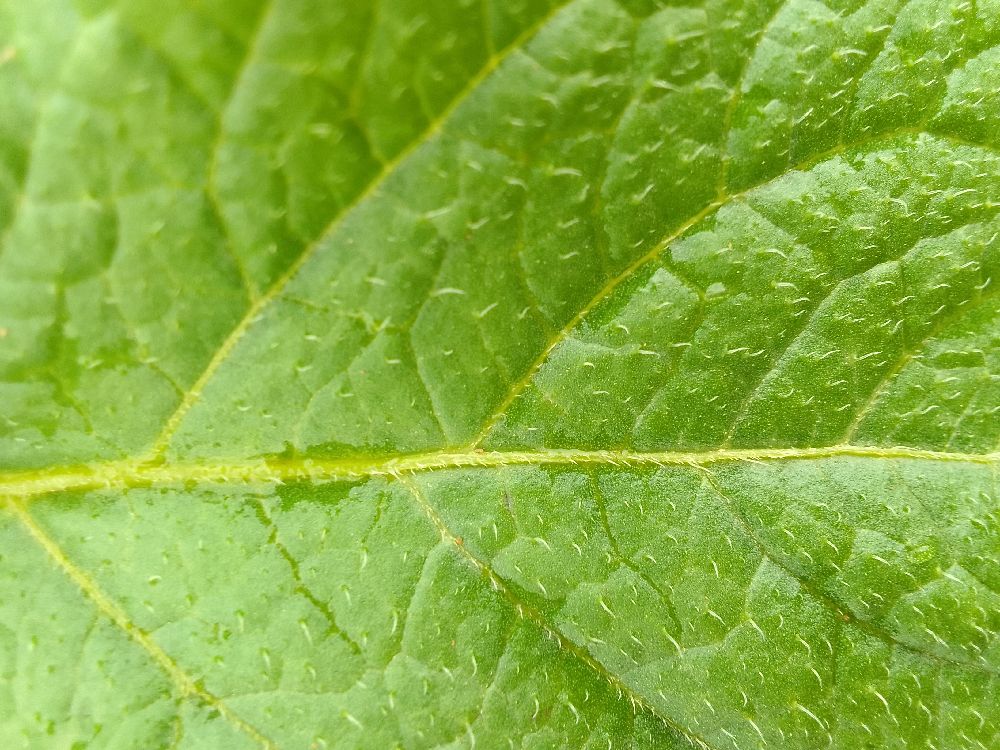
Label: Healthy